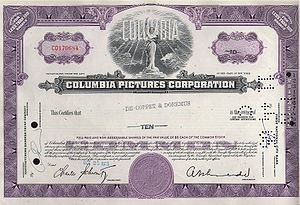
Columbia Pictures
Aktiebrev fra Columbia Pictures med firmaets logo påtrykt
Columbia Pictures Industries, Inc. er et amerikansk filmproduktions- og distributionsselskab etableret i 1919 af brødrene Jack og Harry Cohn og Joe Brandt som Cohn-Brandt-Cohn Film Sales. Columbia Pictures udgør en del af Columbia TriStar Motion Picture Group, ejet af Sony Pictures Entertainment et datterselskab af det japanske Sony. Columbia Pictures er blandt de største filmselskaber i verden.